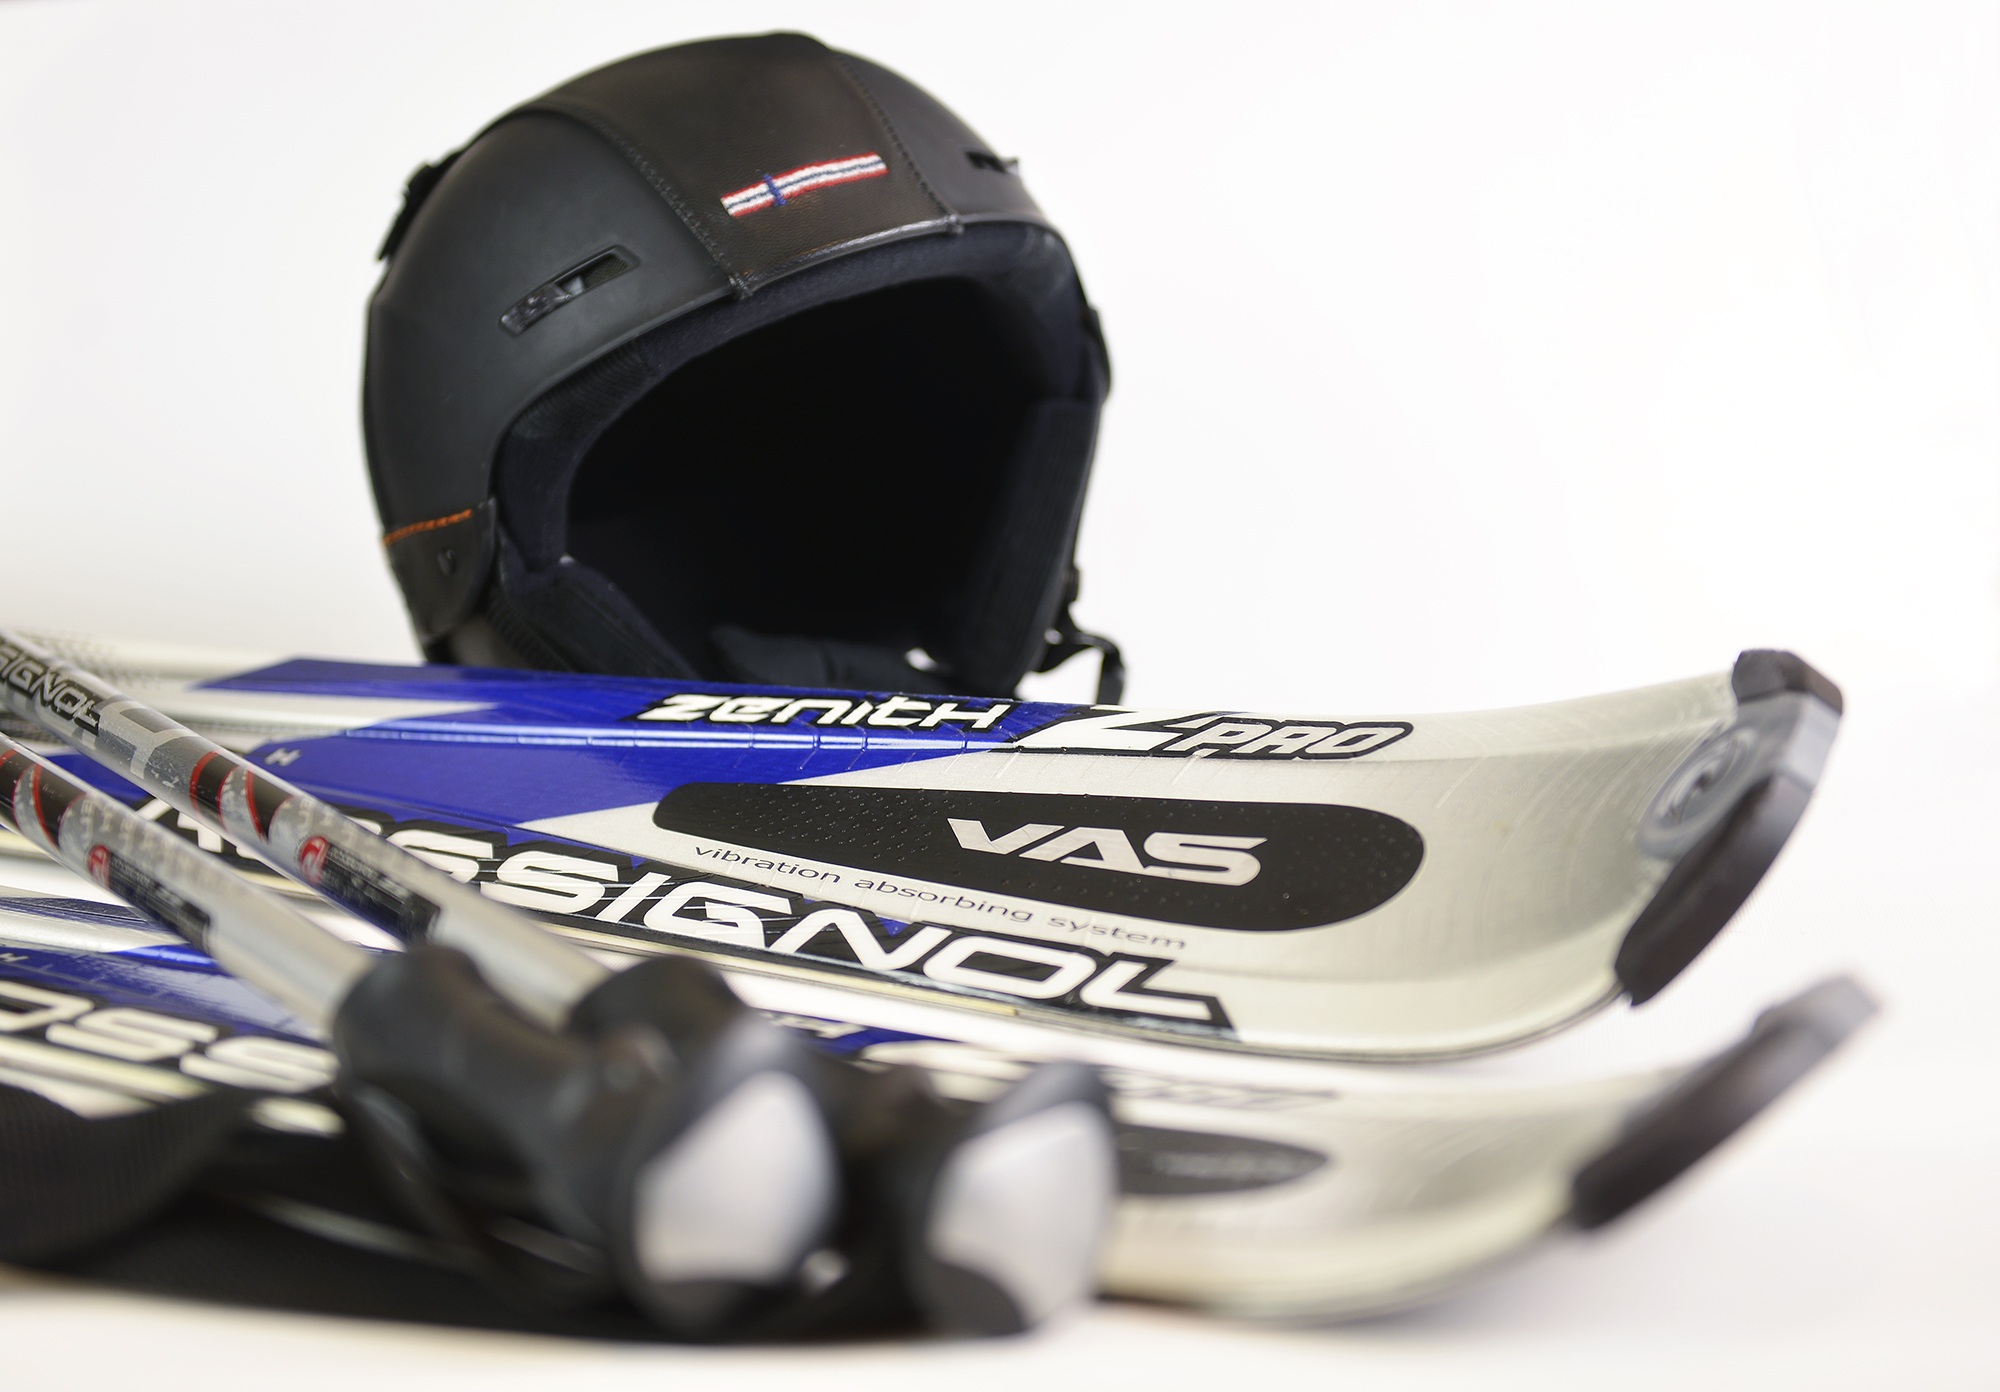
winter, clothing, sports, helmet, ski, footwear, winter sports